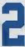
Number: 2